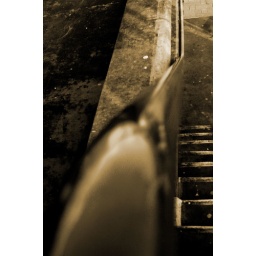
Railing in sepia/ black and white